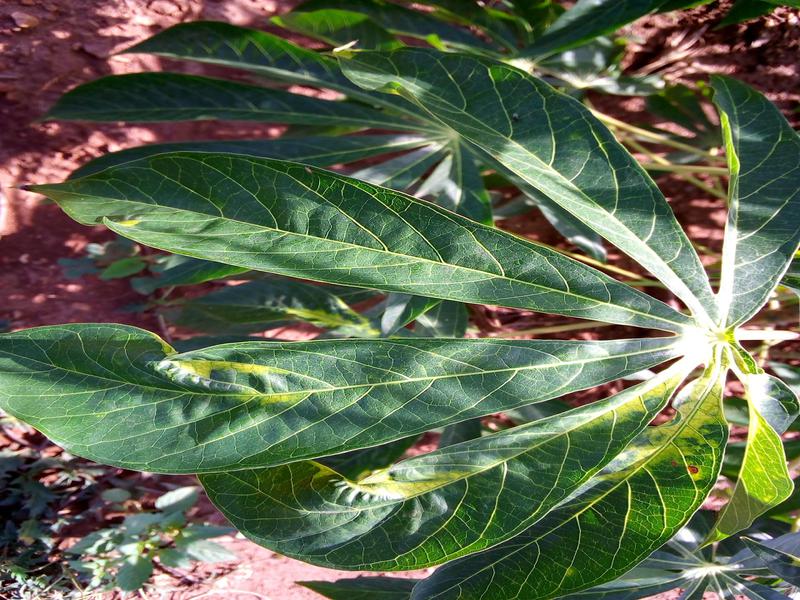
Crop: cassava
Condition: mosaic_disease